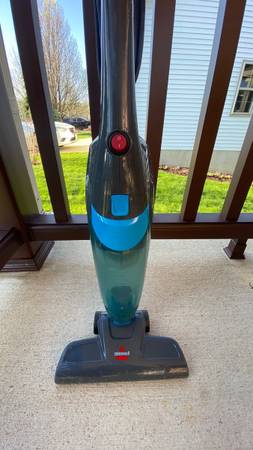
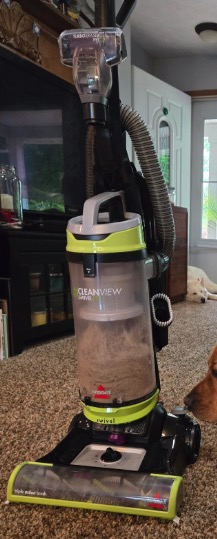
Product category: items_vacuum
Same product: no